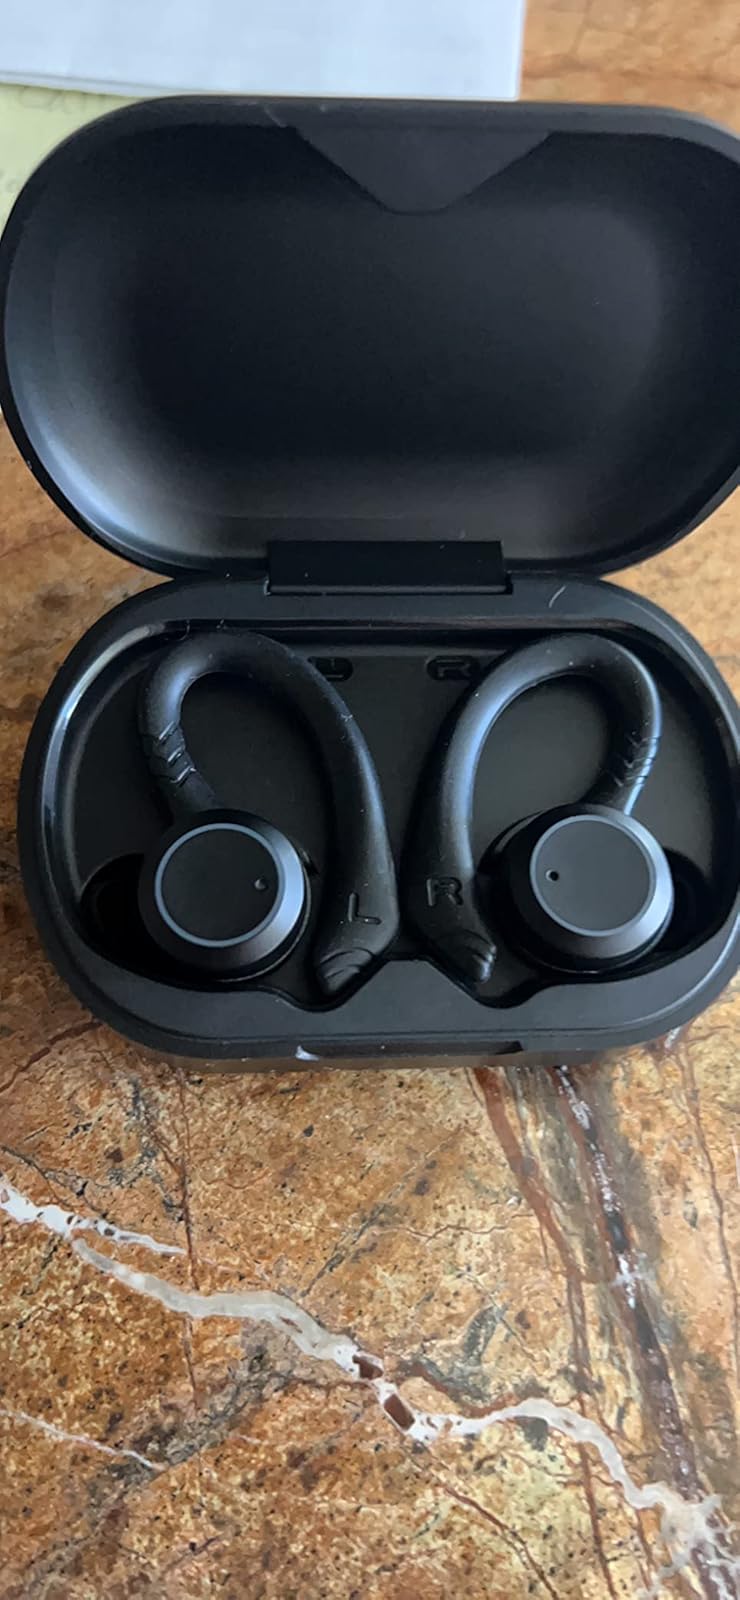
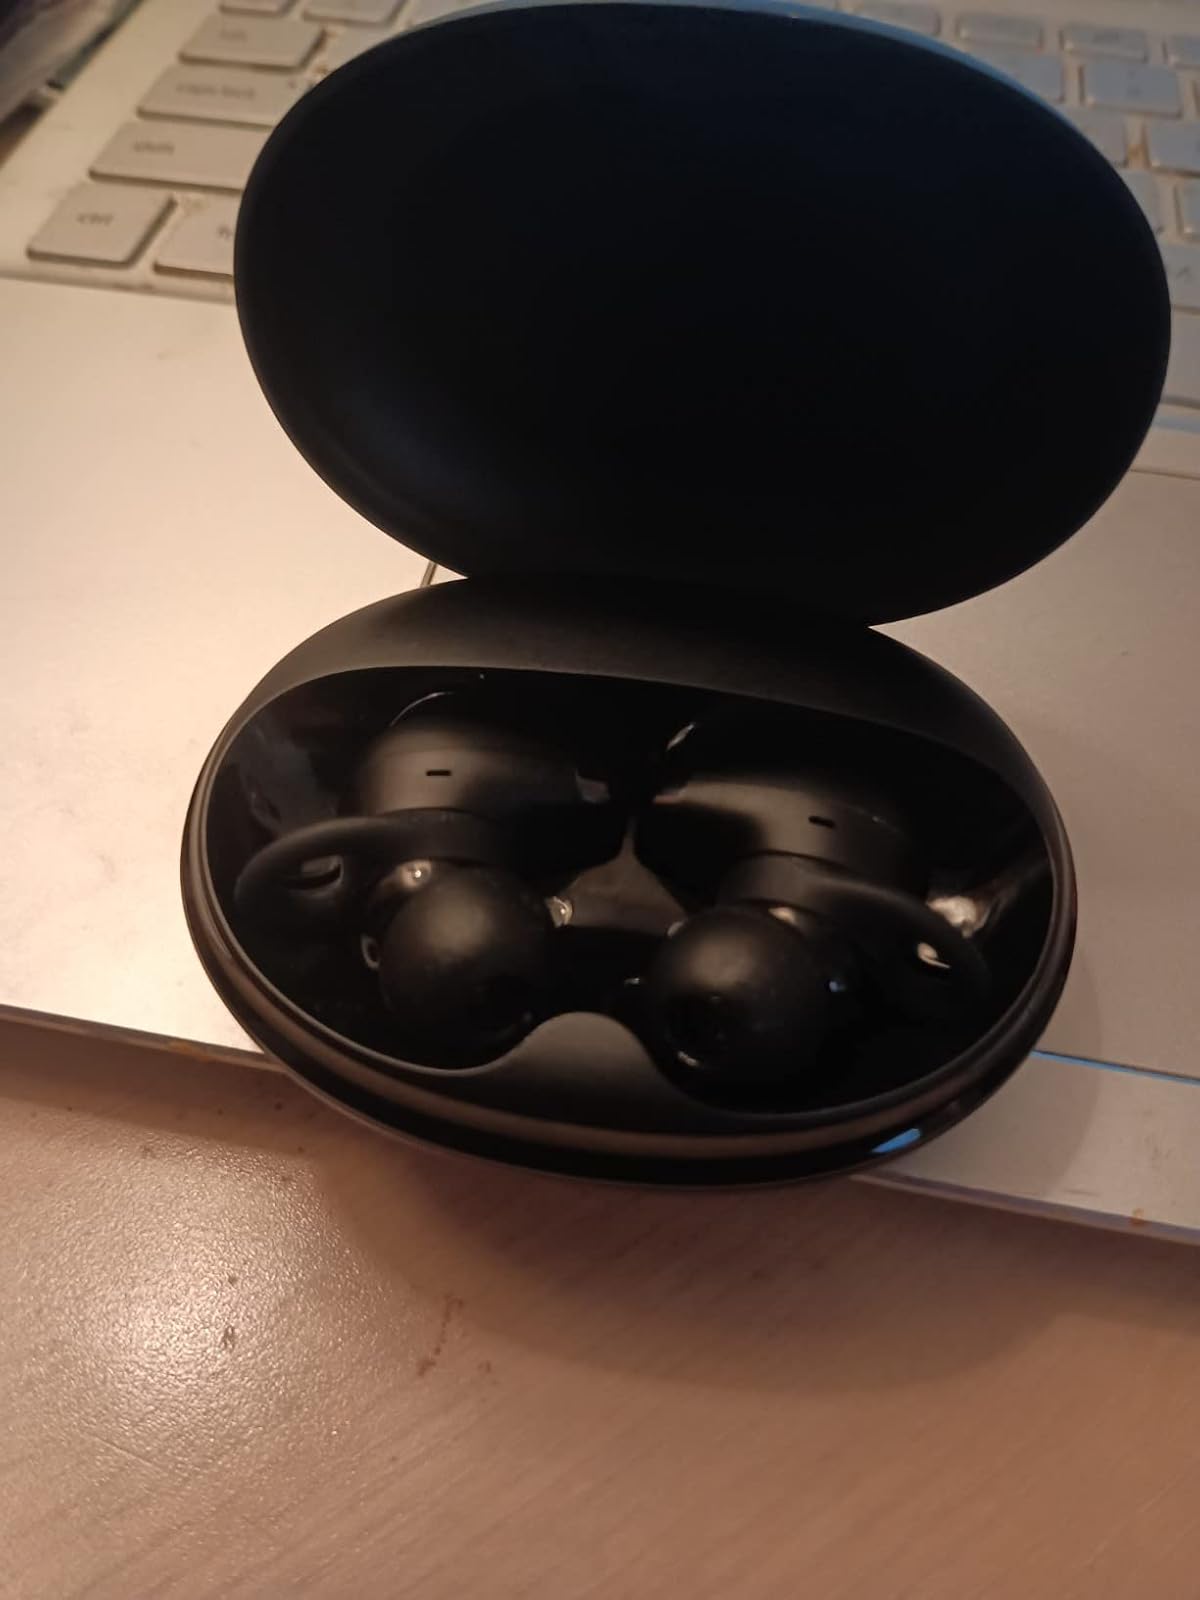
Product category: earbuds
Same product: no